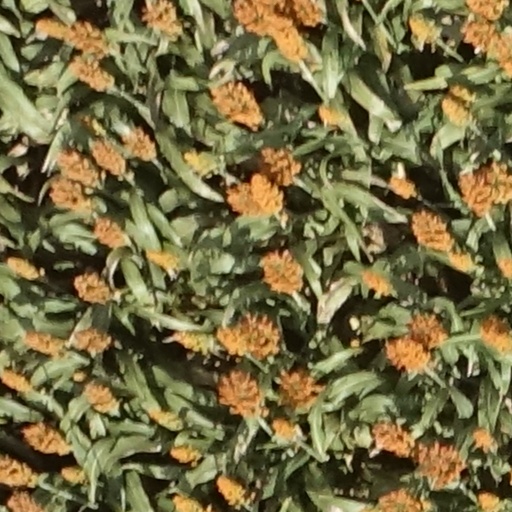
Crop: sorghum